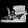
Label: Ankle boot